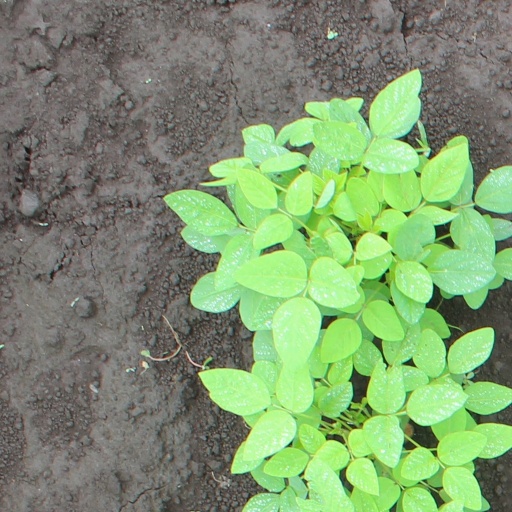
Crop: soybean